Trans Am Bike Race

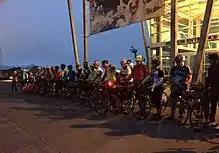
Trans Am Bike Race 2015 start

The race's founder and main organizer is Nathan Jones, who also participated in the 2014 event, finishing in 13th place, and rode the Tour Divide mountain bike race in 2010 and 2011.